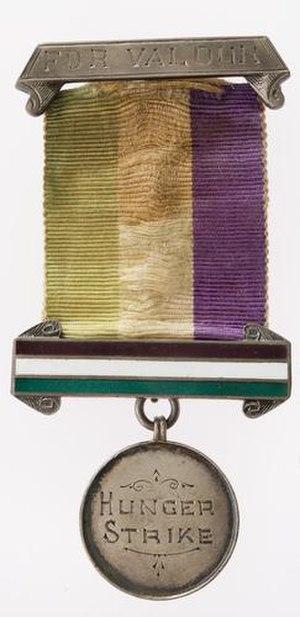
La Hunger Strike Medal est une médaille en argent décernée par la Women's Social and Political Union aux suffragettes qui ont mené une grève de la faim en prison, pour exiger la reconnaissance de leur statut de prisonnières politiques alors qu'elles purgeaient des peines liées à leurs activités en faveur du droit de vote des femmes. Un certain nombre de ces prisonnières ont été nourries de force.
Myra Eleanor Sadd Brown est une militante pour le droits de vote femmes britannique. Elle est suffragette, membre de la Women's Social and Political Union dès 1907. Elle reçoit la Hunger Strike Medal en 1912.